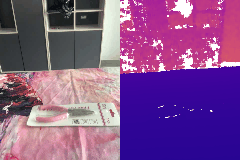
Label: pliers